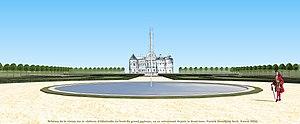
Le château d'Ollainville au milieu du XVIIIe siècle (avant les agrandissements)
Ollainville est une commune française située à trente-deux kilomètres au sud-ouest de Paris dans le département de l'Essonne en région Île-de-France.